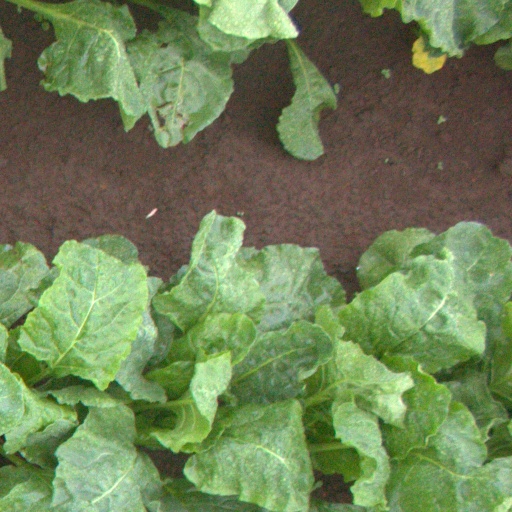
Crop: sugar beet